Frances Conroy

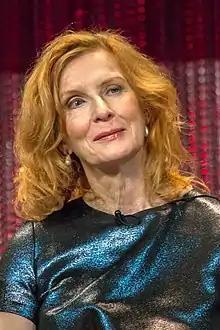
Conroy at PaleyFest in 2014

Frances Hardman Conroy (born March 15, 1953) is an American retired actress. She is best known for playing Ruth Fisher on the television series "Six Feet Under" (2001–2005), for which she won a Golden Globe and three Screen Actors Guild Awards, and received four Primetime Emmy Awards nominations for Outstanding Lead Actress in a Drama Series. She is also known for playing the older version of Moira O'Hara in of the television anthology series "American Horror Story", which garnered Conroy her first Saturn Award for Best Supporting Actress on Television nomination, and as well a Primetime Emmy Awards nomination for Outstanding Supporting Actress in a Miniseries or a Movie. Conroy subsequently portrayed The Angel of Death, Myrtle Snow, Gloria Mott, Mama Polk, Bebe Babbitt, and Belle Noir on seven further seasons of the show: "", "", "", "", "", "", and , respectively; this makes Conroy, along with Denis O'Hare, fourth among the actors who have appeared in most seasons of the show. For her performance in "Coven", she was nominated again for a Primetime Emmy Award for Outstanding Supporting Actress in a Miniseries or a Movie.